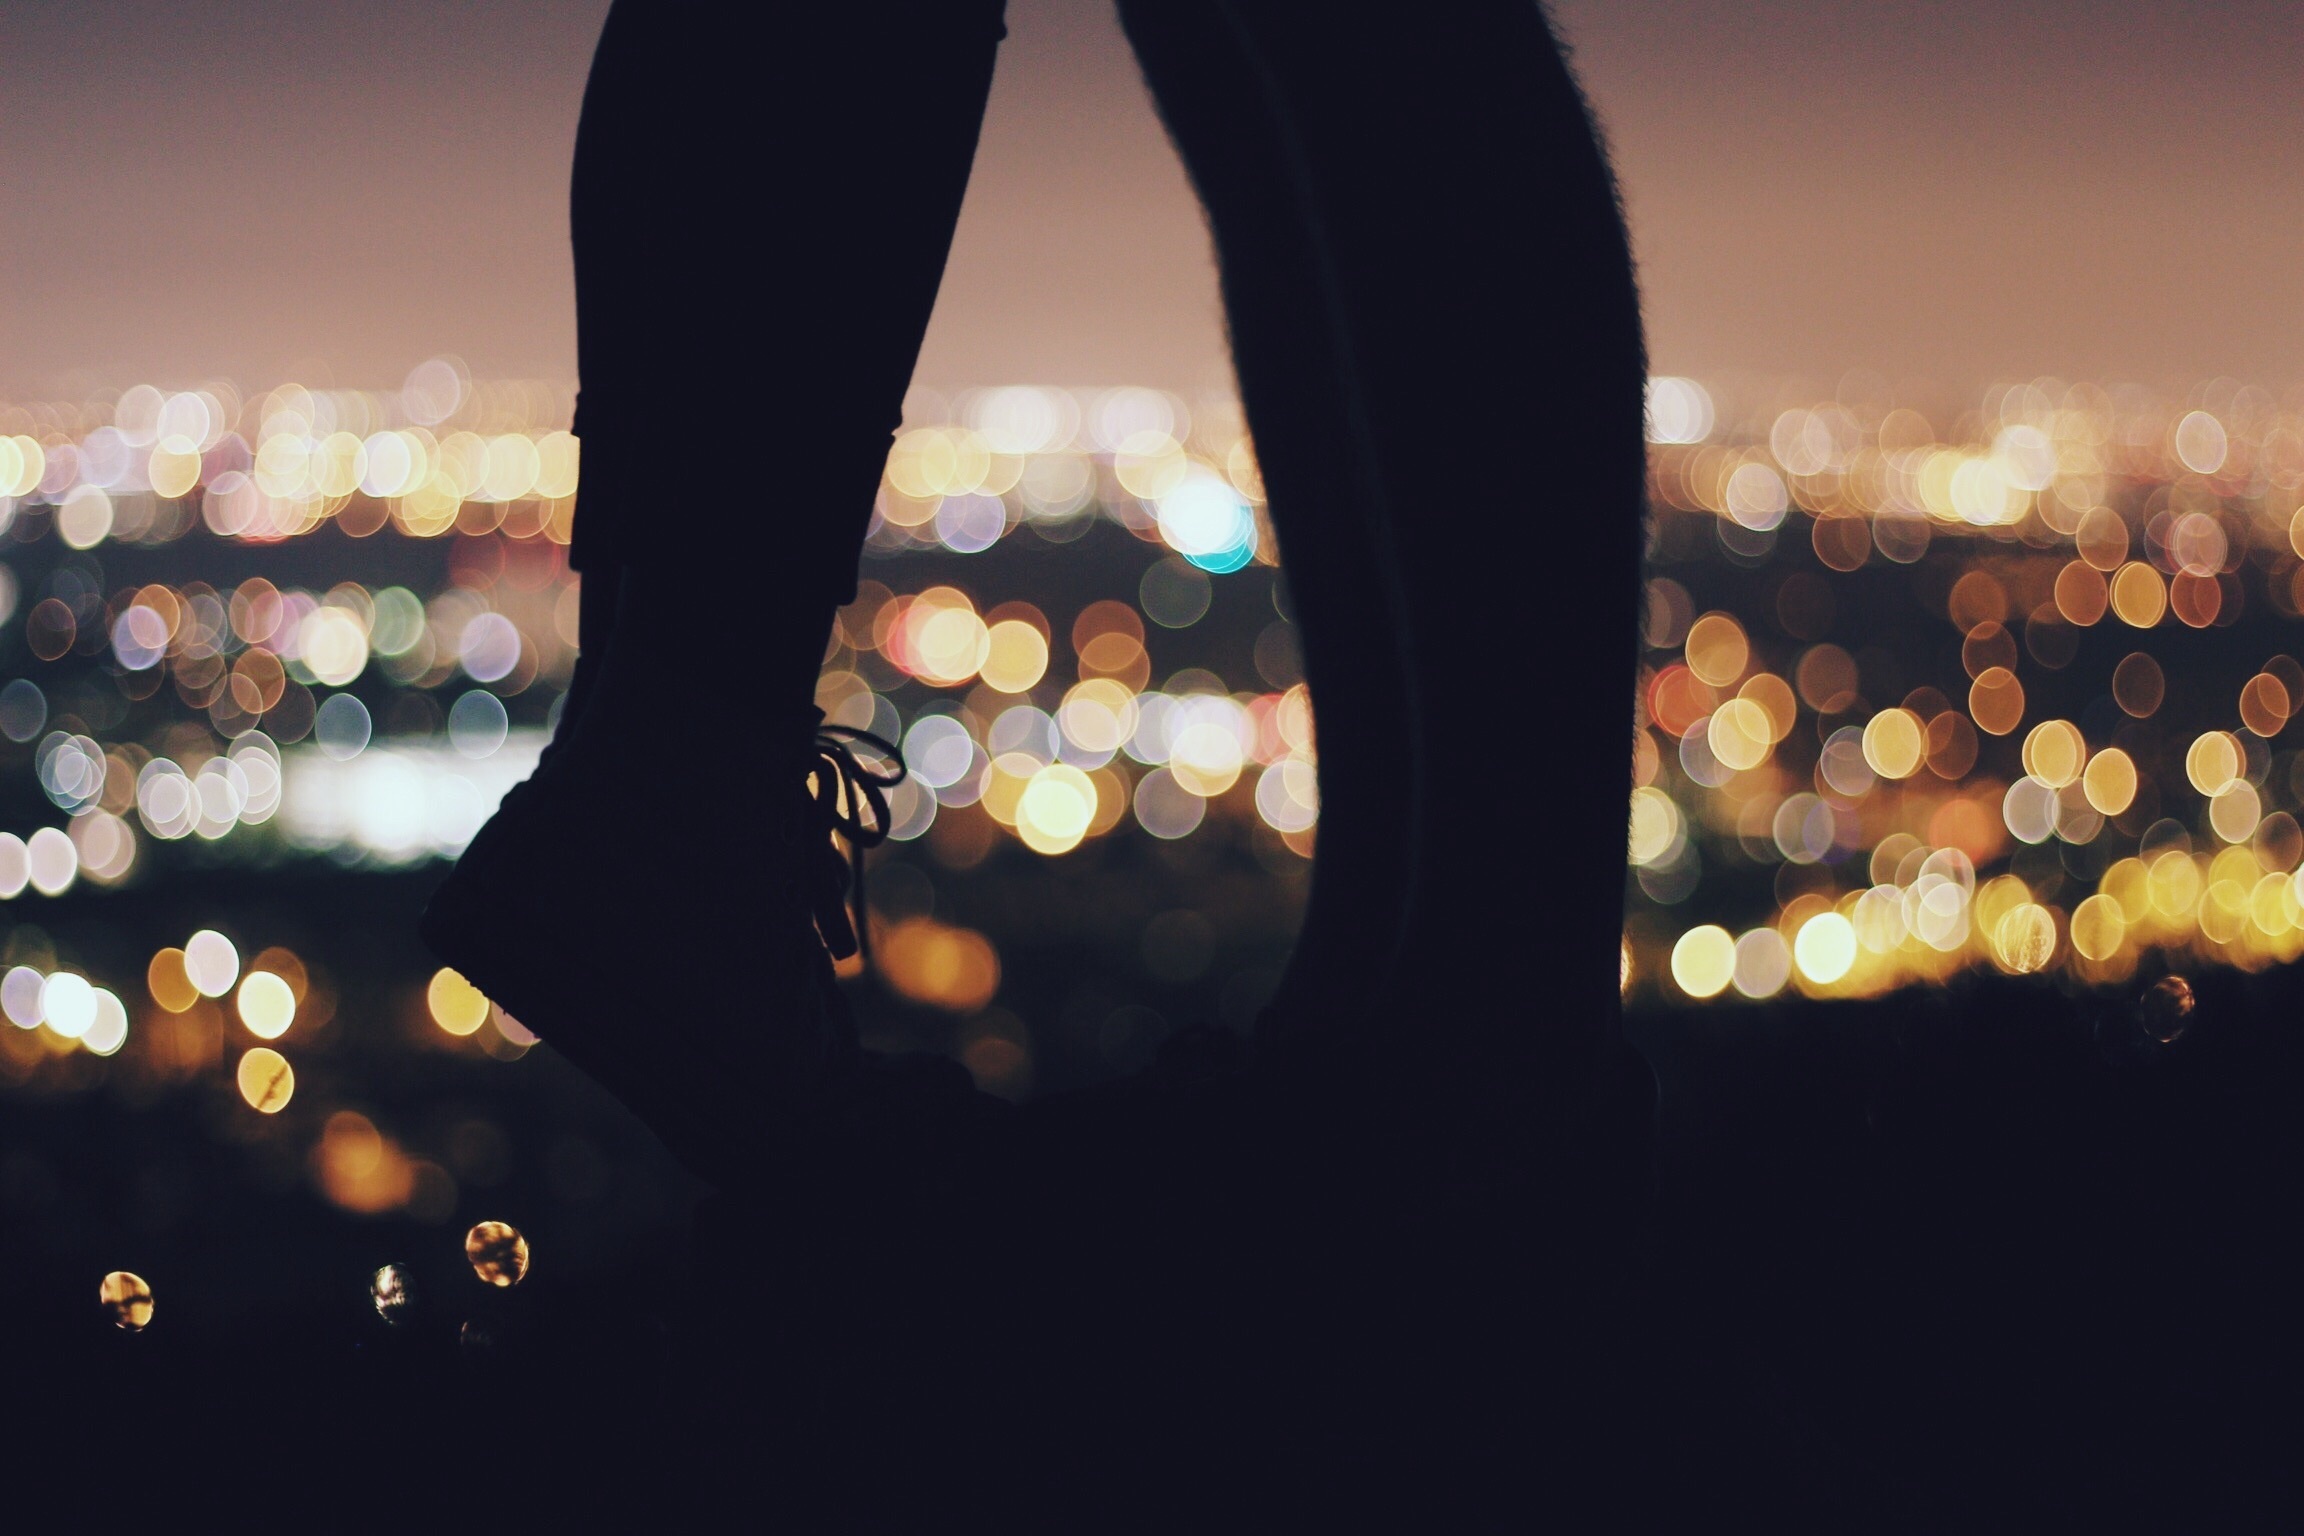
silhouette, music, light, people, night, sunlight, flower, feet, celebration, reflection, color, human, darkness, nightlife, yellow, lighting, lights, fun, happy, blurry, entertainment, macro photography